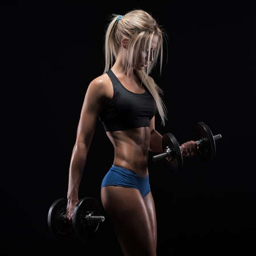
fitness girl with dumbbells on a dark background photo